Tardinghen

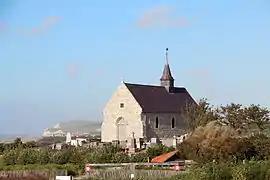
The church of Tardinghen

Tardinghen is a commune in the Pas-de-Calais department in the Hauts-de-France region of France about north of Boulogne, on Cape Gris-Nez.